Australia Day

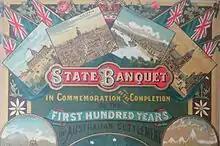
NSW state banquet to commemorate "the first 100 years of Australian settlement", 26 January 1888

Foundation Day, as it was known at the time, continued to be officially celebrated in New South Wales, and in doing so became connected with sporting events. One of these became a tradition that is still continued today: in 1837 the first running of what would become the Australia Day regatta was held on Sydney Harbour. Five races were held for different classes of boats, from first class sailing vessels to watermen's skiffs, and people viewed the festivities from both onshore and from the decks of boats on the harbour, including the steamboat "Australian" and the "Francis Freeling"the latter running aground during the festivities and having to be refloated the next day. Happy with the success of the regatta, the organisers resolved to make it an annual event. However, some of the celebrations had gained an air of elitism, with the "United Australians" dinner being limited to those born in Australia. In describing the dinner, the "Sydney Herald" justified the decision, saying: